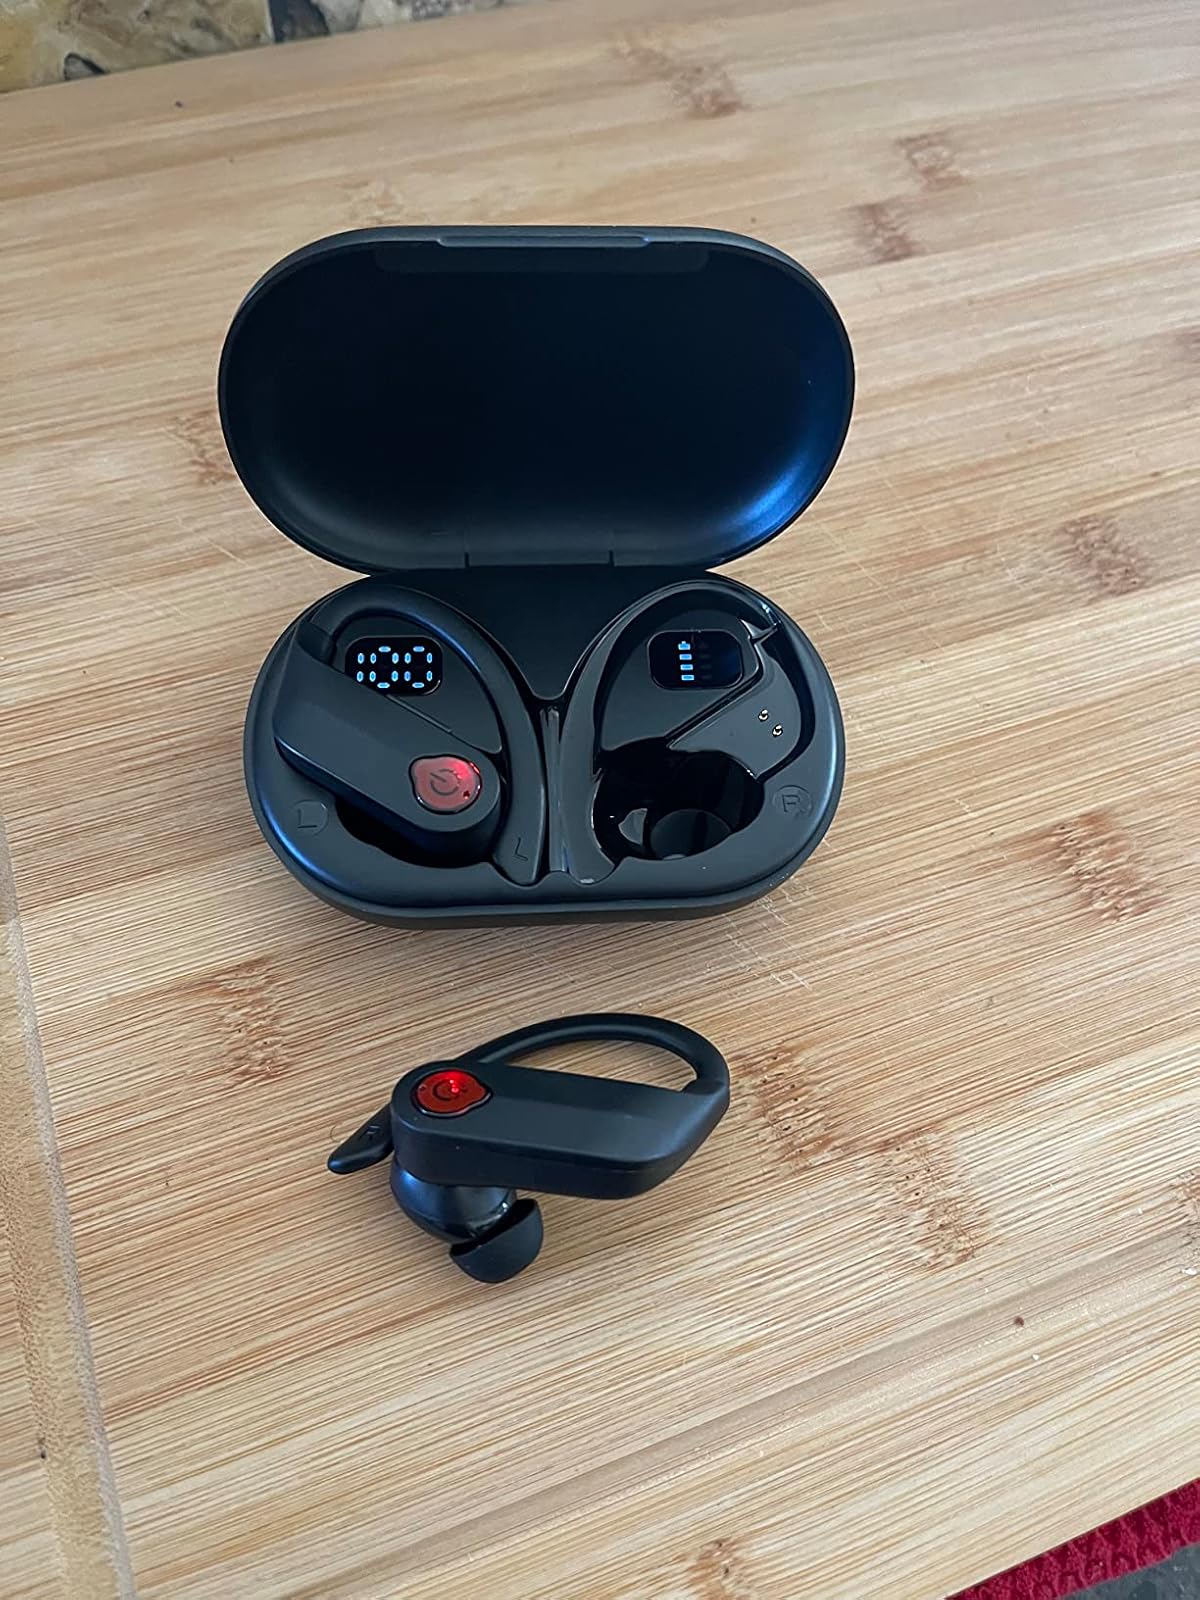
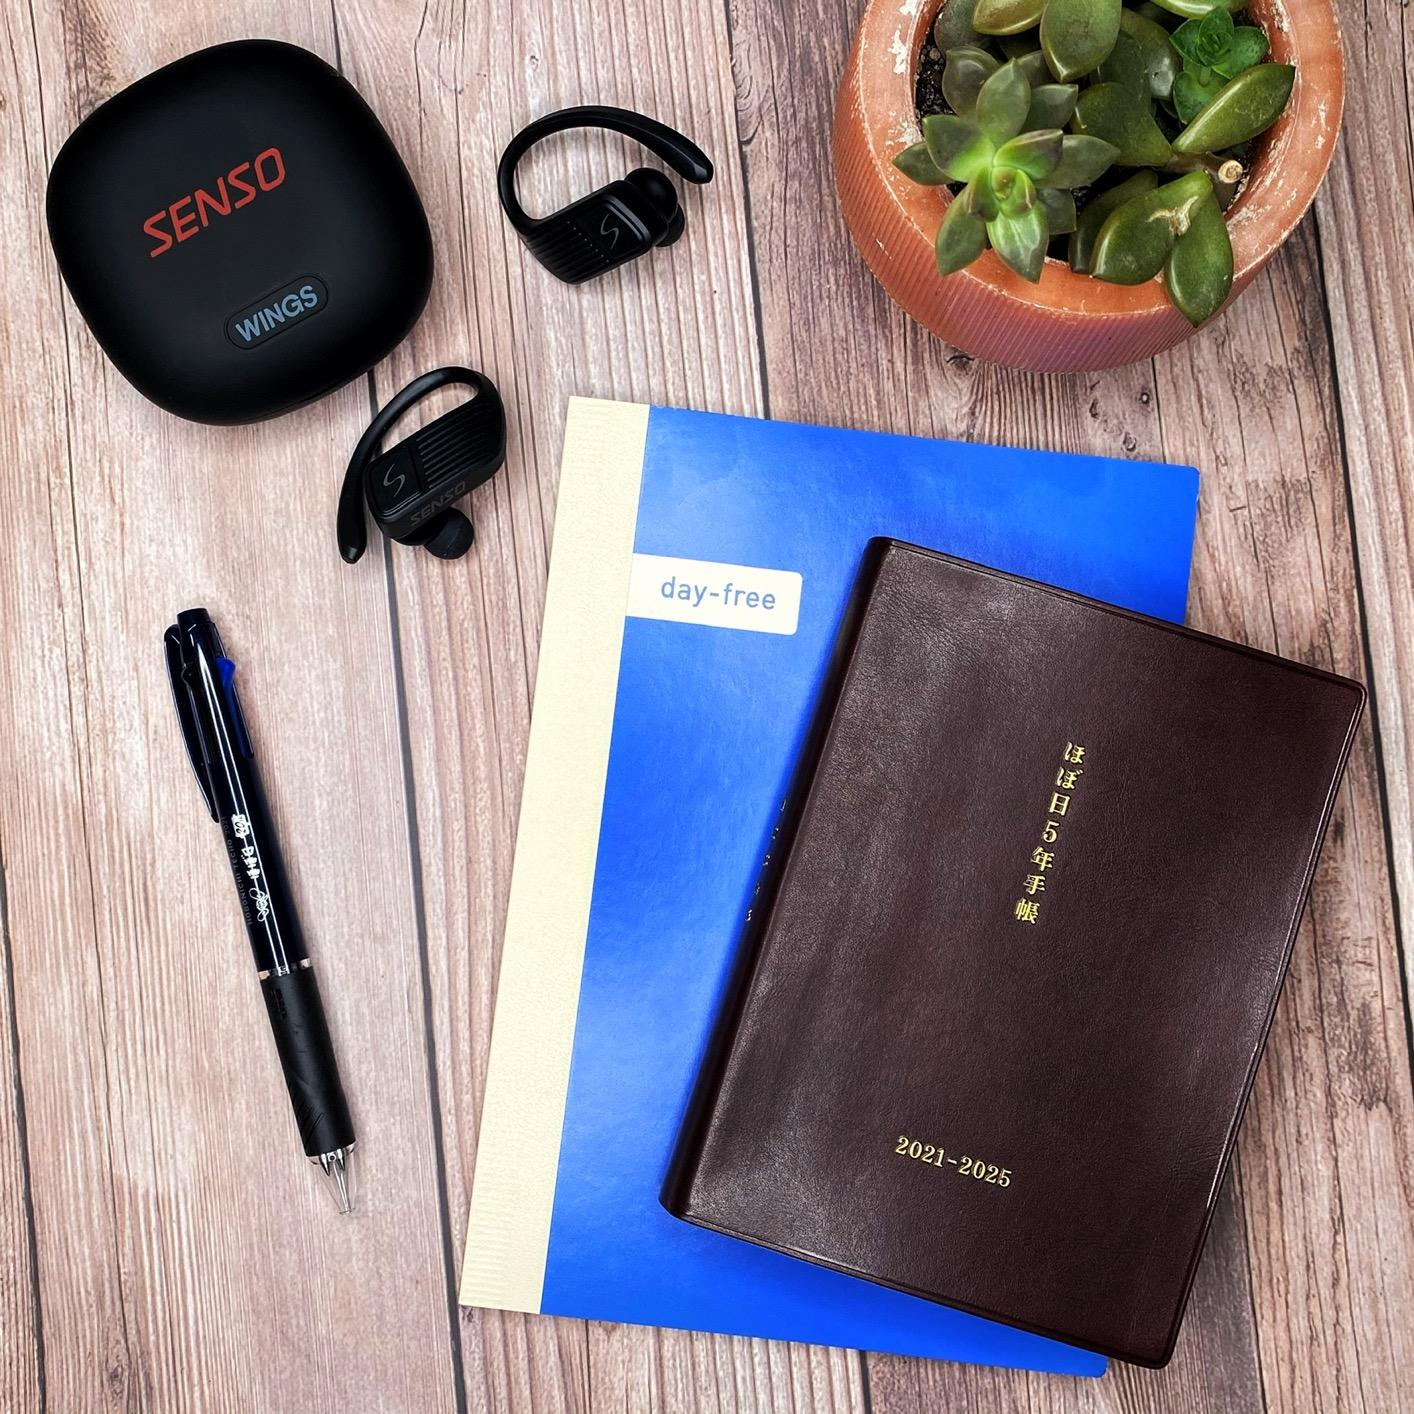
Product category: earbuds
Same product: no